Arthur Jerome Eddy

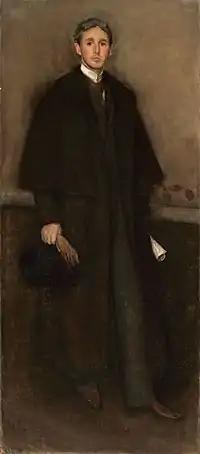
"Arrangement in Flesh Colour and Brown: Portrait of Arthur J. Eddy" (1894), James McNeill Whistler

Arthur Jerome Eddy (November 5, 1859 – July 21, 1920, in New York City, New York) was an American lawyer, author, art collector, and a prominent member of the first generation of American Modern art collectors. His book "Cubists and Post-Impressionism" was the first American book promoting these new art movements and the work of Wassily Kandinsky. Eddy's collection was distinguished by the inclusion of German expressionists and Wassily Kandinsky.